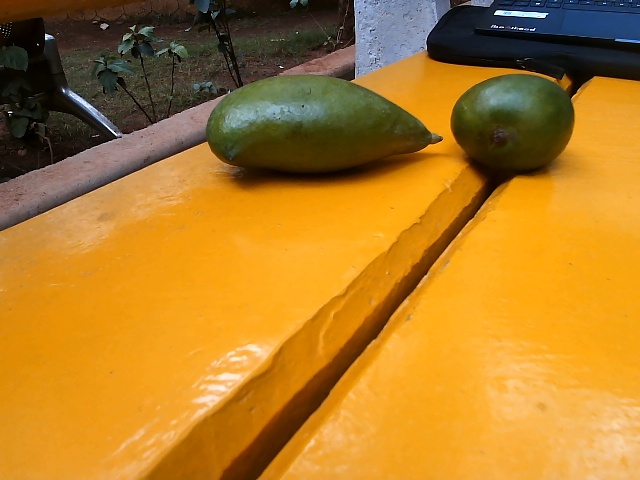
Label: Raw_Mango